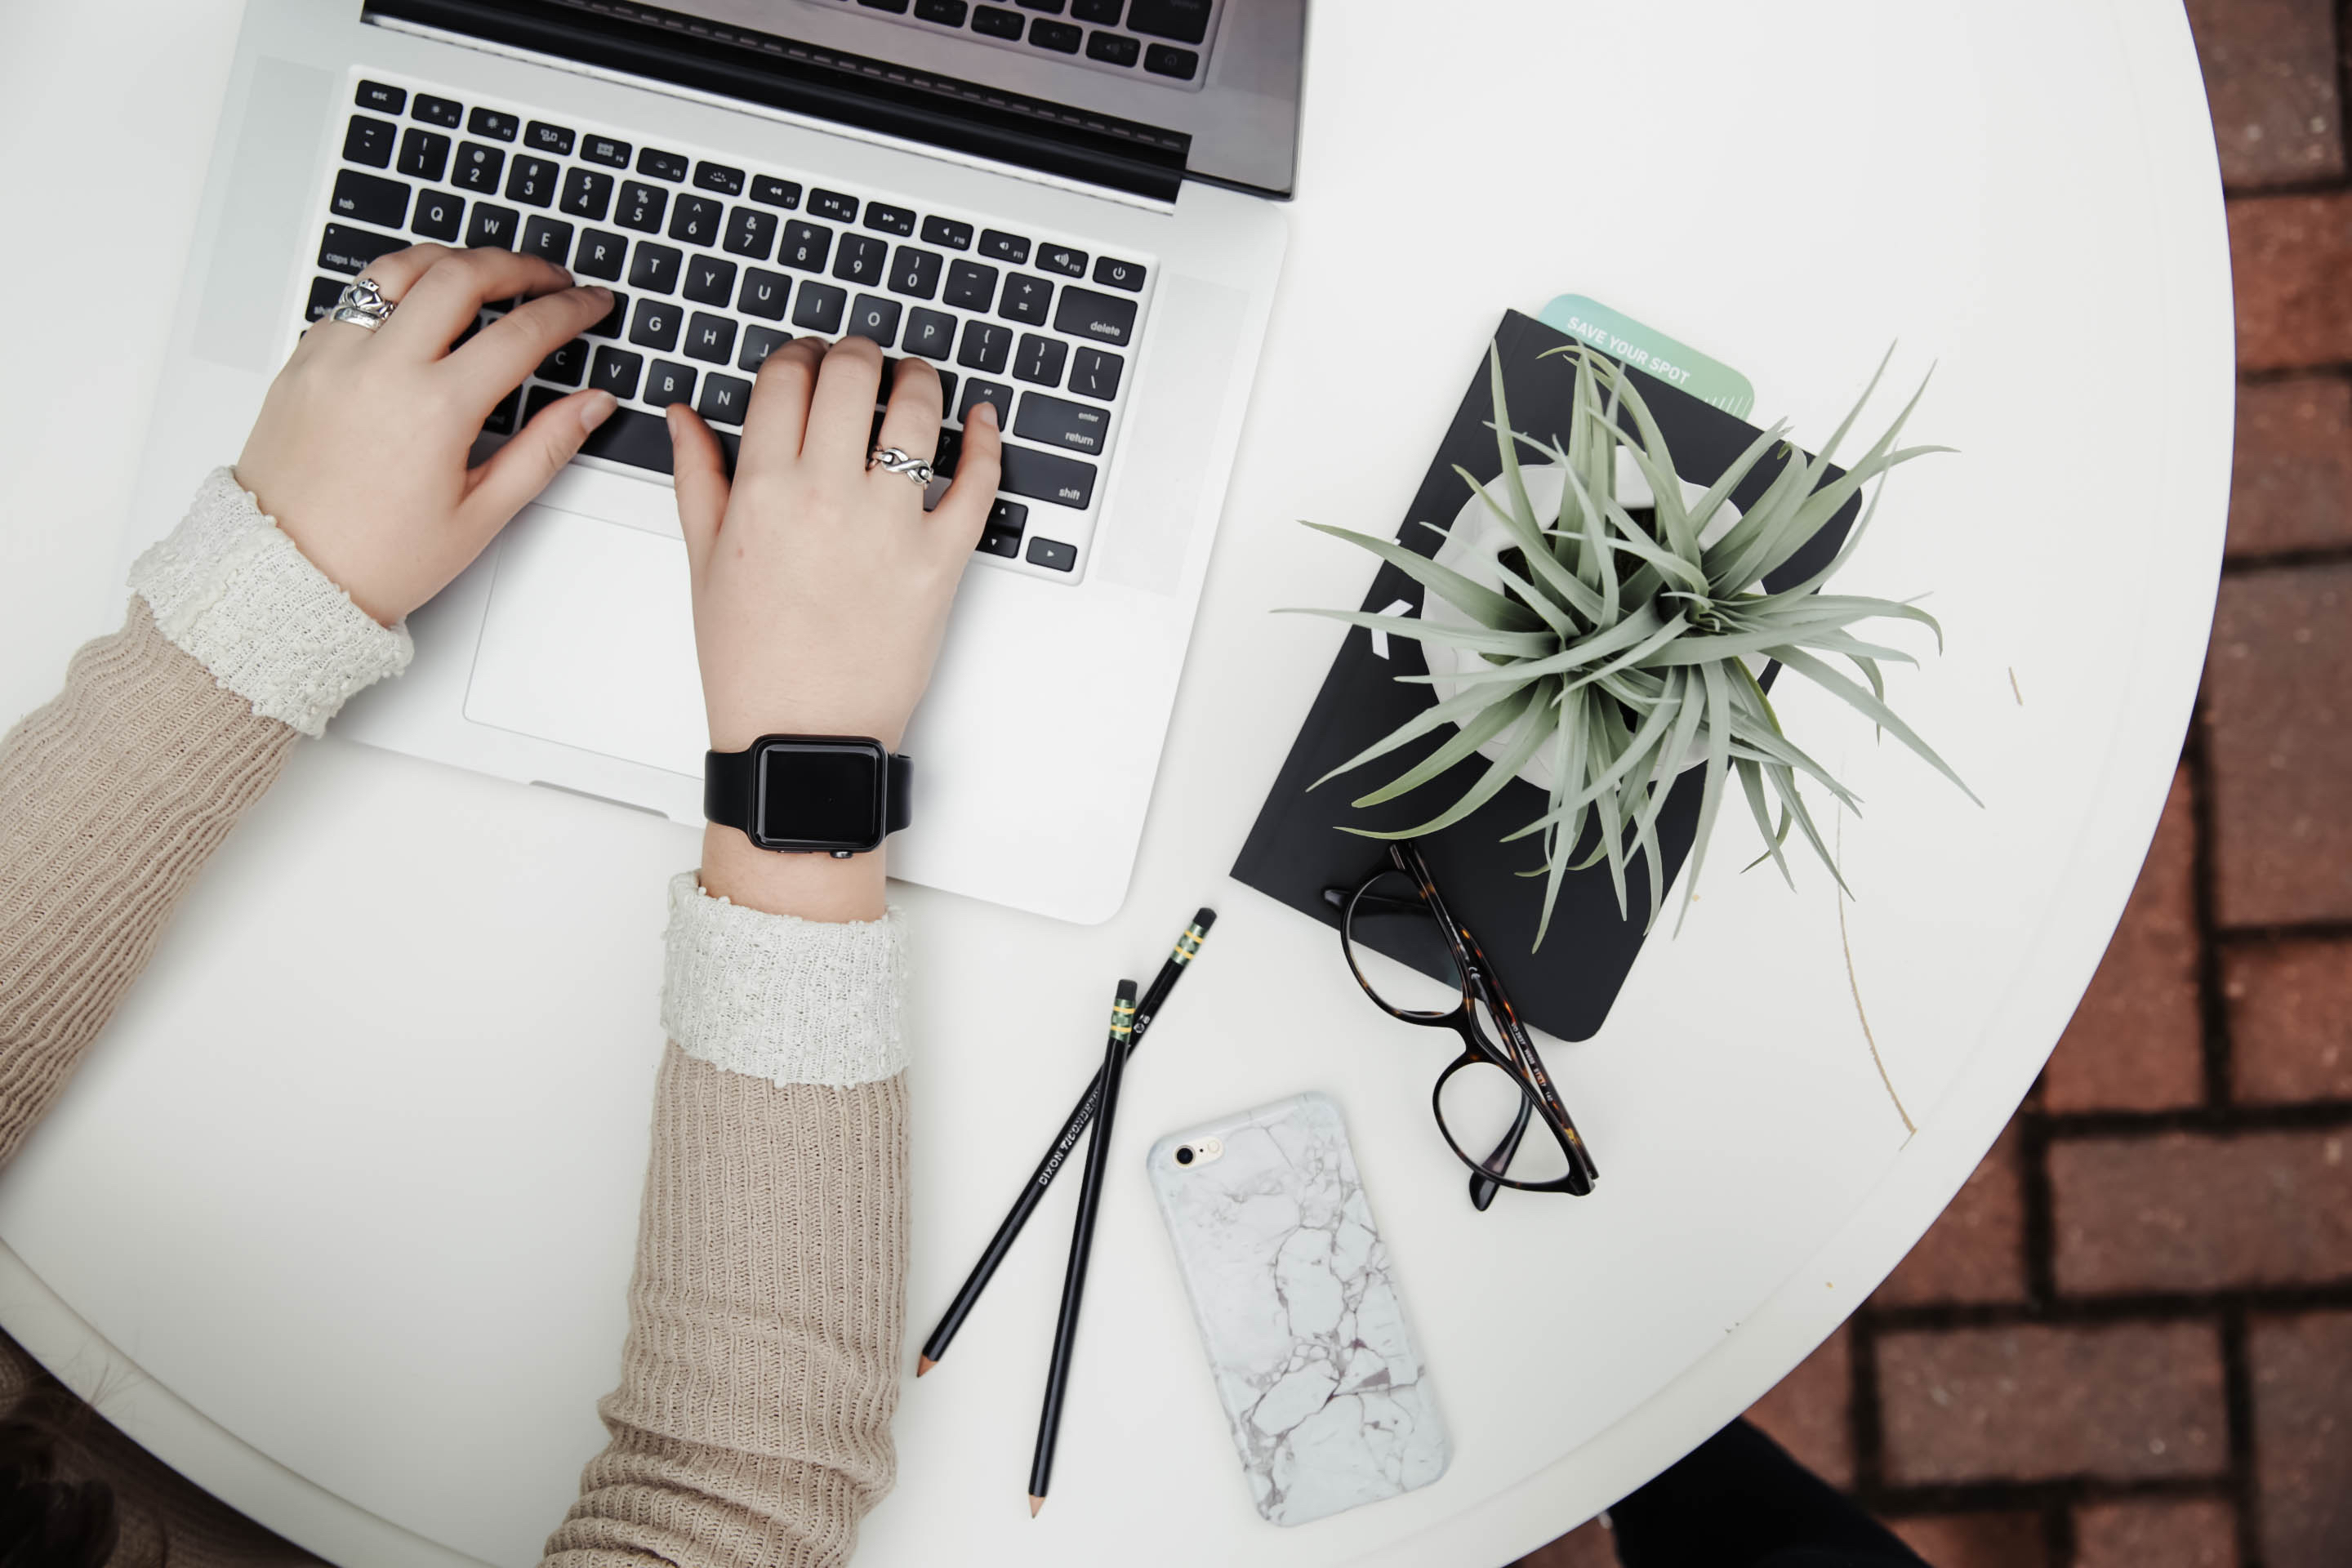
macbook, typing, working, white, flower, pattern, spring, overhead, flatlay, art, drawing, design